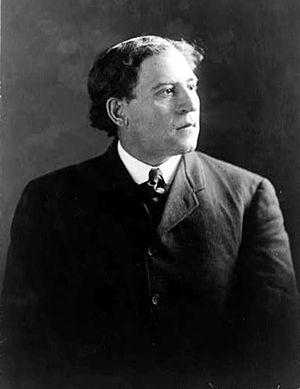
Amos Alonzo Stagg football américain, basket-ball et baseball) et est l'une des figures majeures du sport universitaire aux États-Unis.